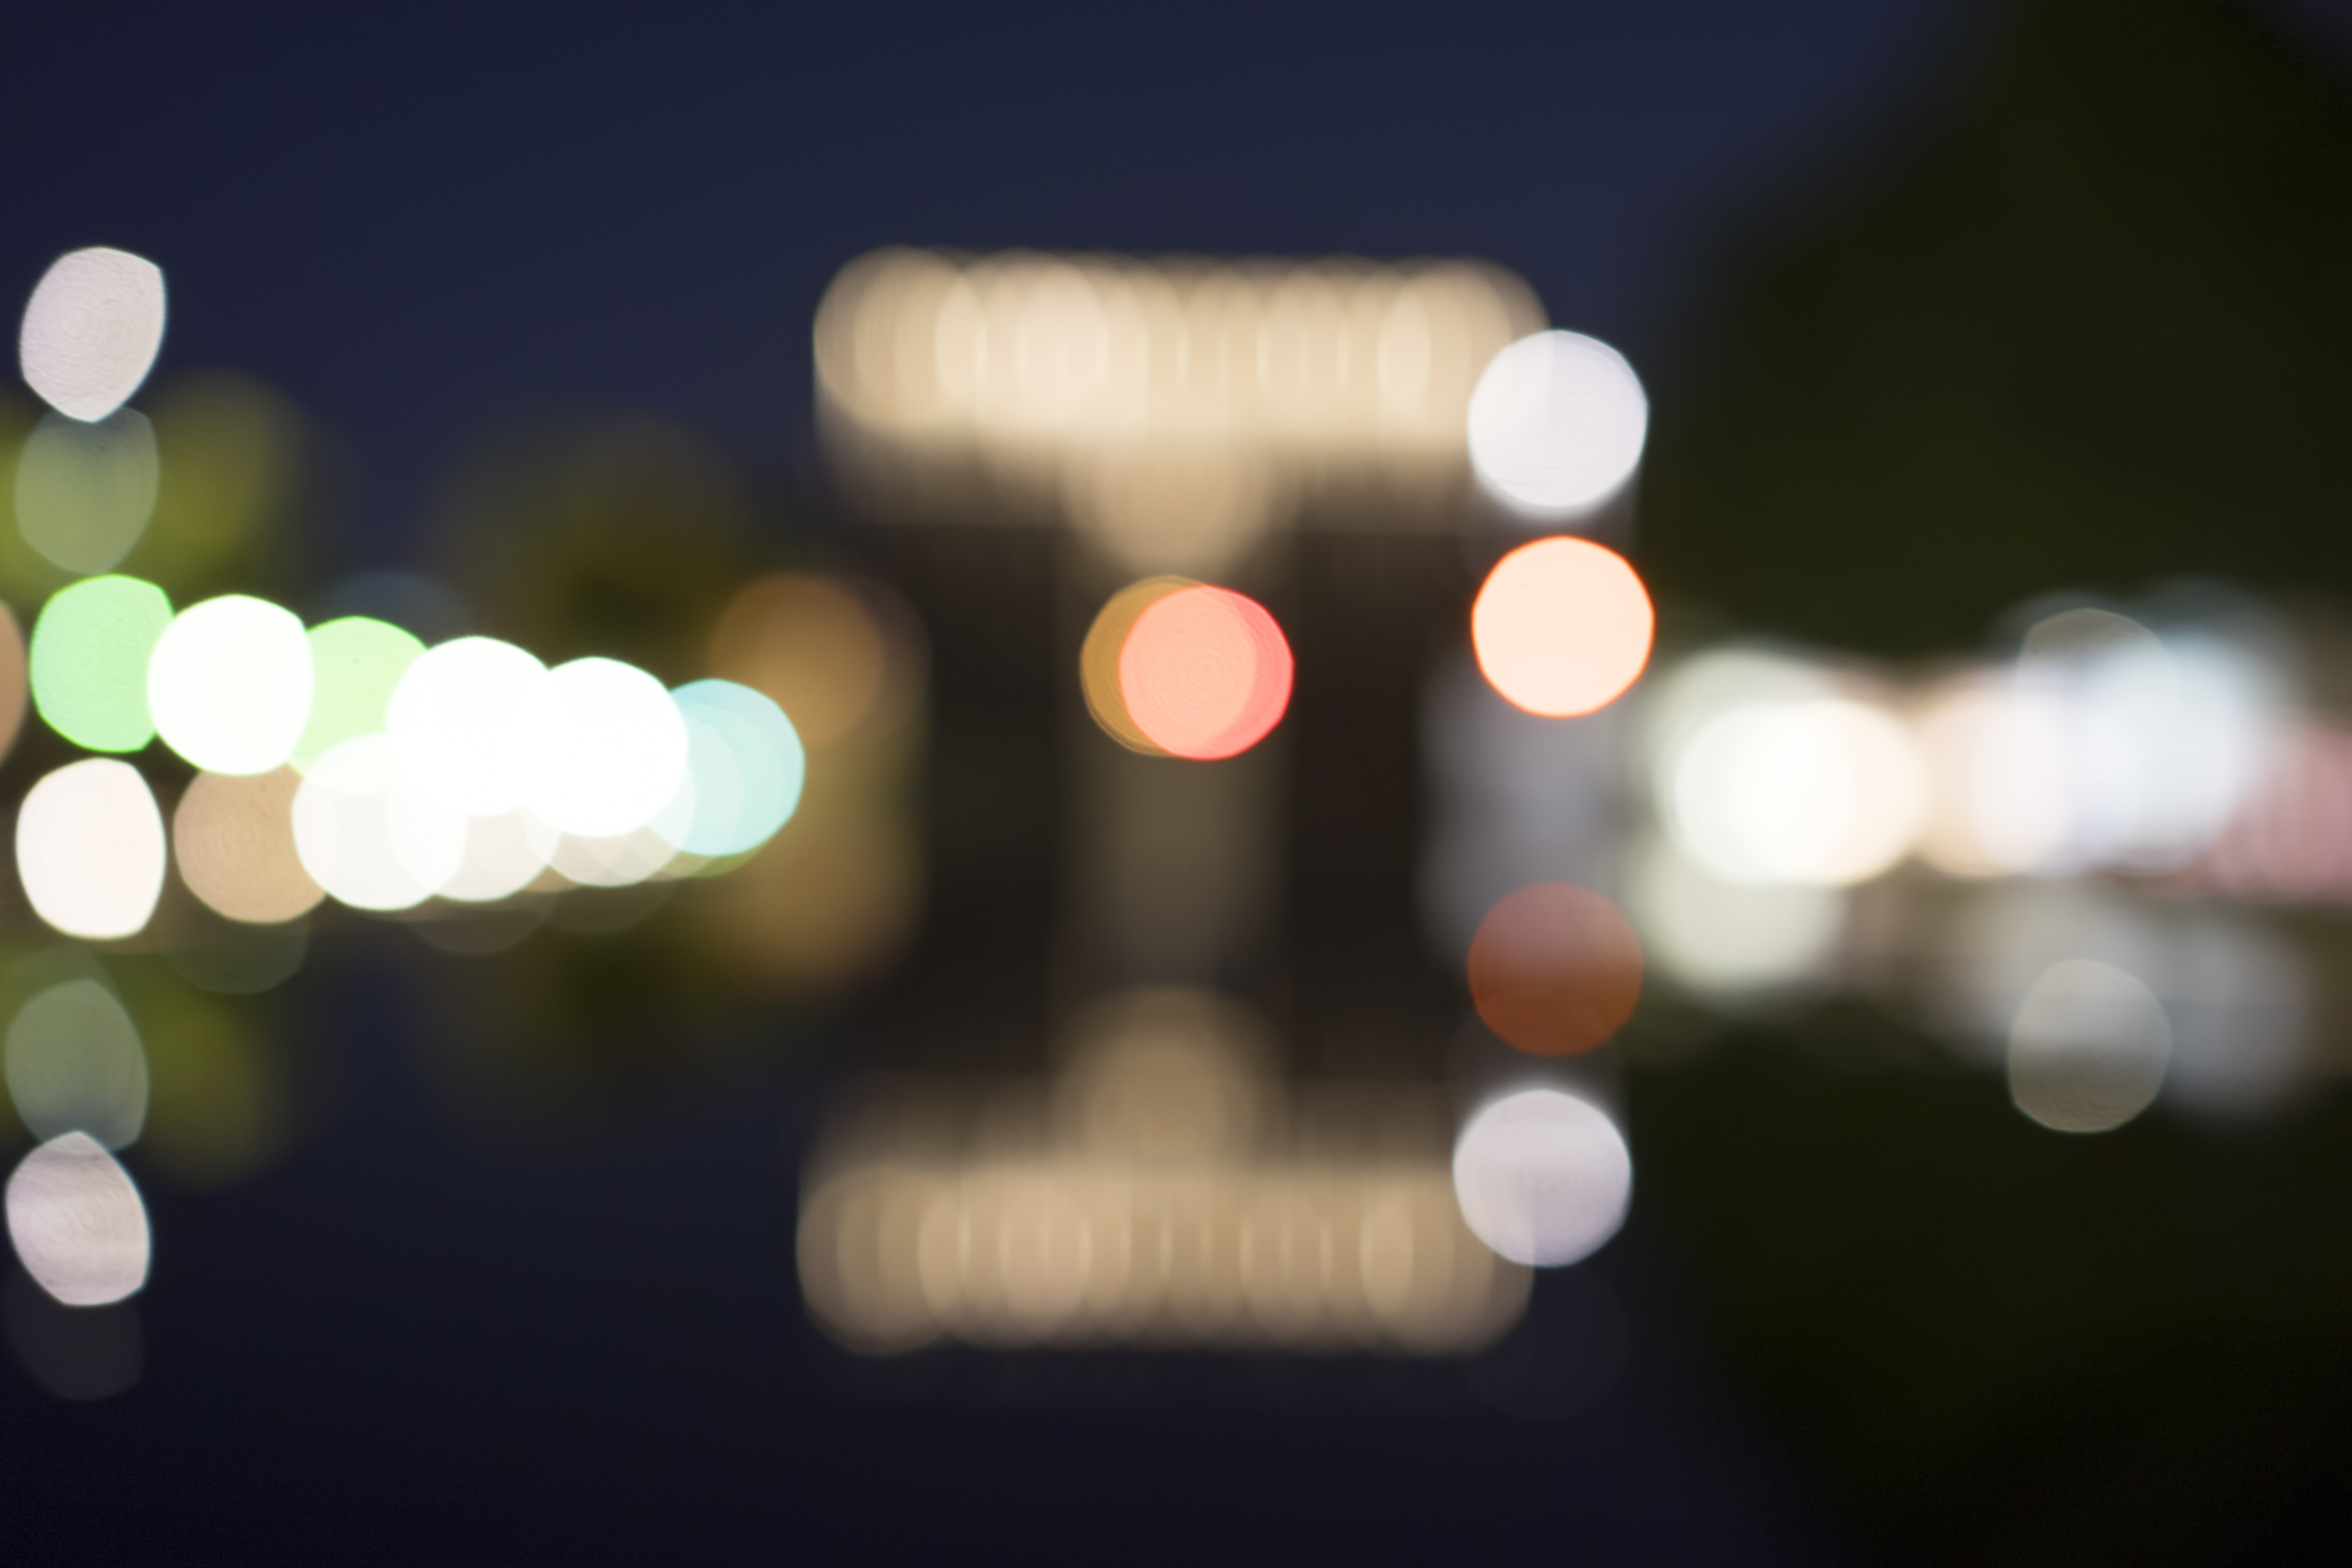
light, bokeh, blur, white, night, sunlight, reflection, color, darkness, lighting, circle, lens flare, lights, bright, shape, backdrop, macro photography, blurred background, abstract light, colorful background, blurred lights, lights background, color background, circle background